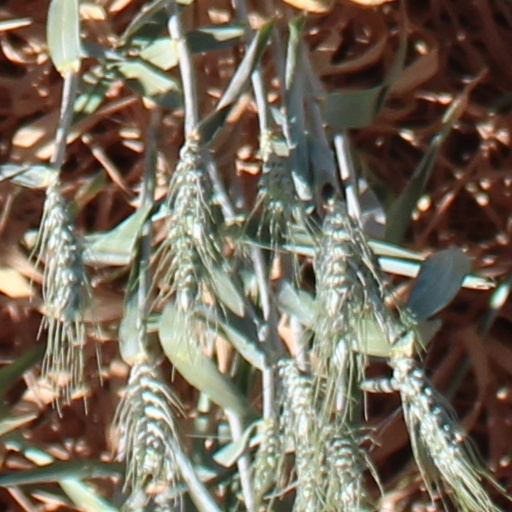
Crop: wheat